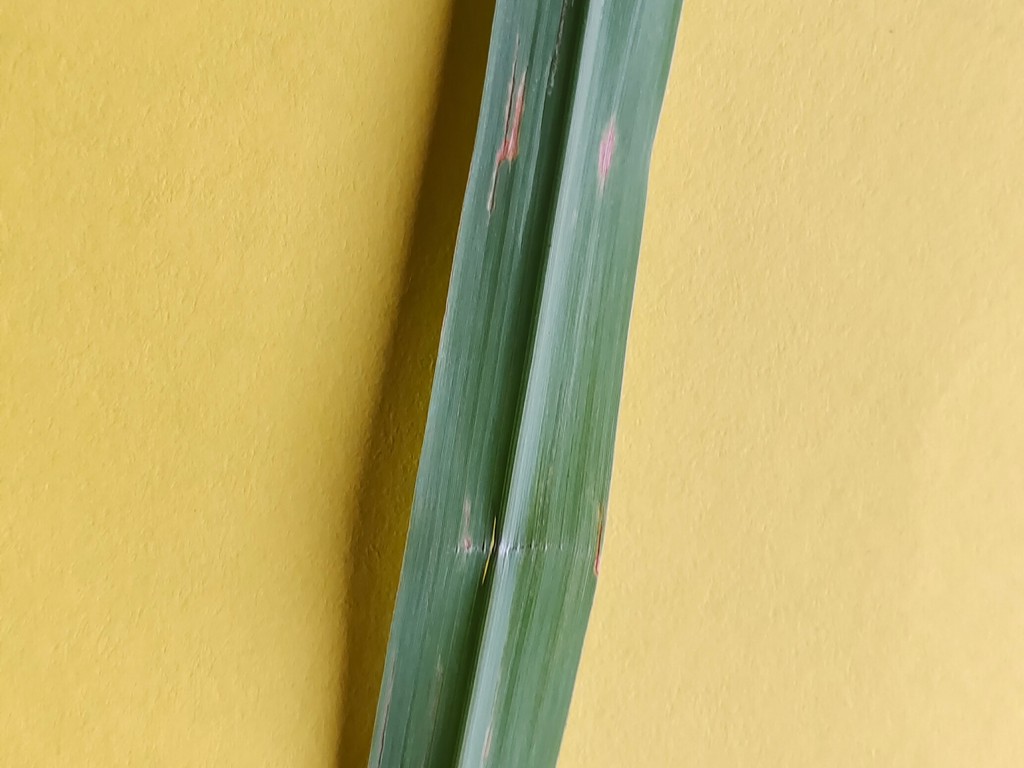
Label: Unhealthy